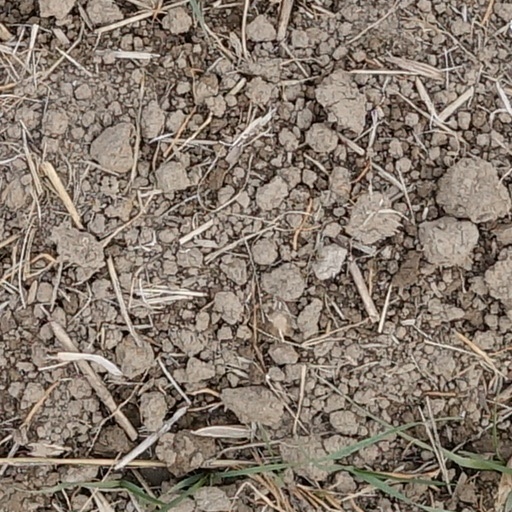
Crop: wheat